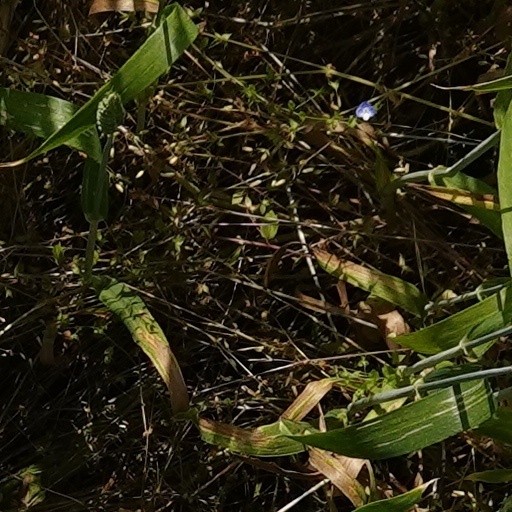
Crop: wheat